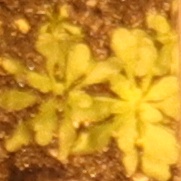
Label: Horseweed